Thomas Rowe Edmonds

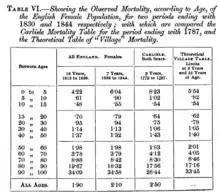
Female mortality life tables compared, from an 1852 paper by Thomas Rowe Edmonds

Two committees of the Statistical Society involved Edmonds. In 1838 he was the leader of a group of six fellows asking for a committee to work on vital statistics. The plan was to circulate insurance offices with a request for information. The matter was taken up by Benjamin Gompertz in correspondence with Charles Babbage. In the end an external group of actuaries was consulted. In 1841 Farr pressed for a committee to collect vital statistics from patients at London hospitals. A distinguished group came together, and two reports were produced.